Vidame de Chartres

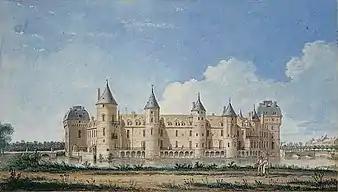
The medieval Château de la Ferté Vidame, built by the Vendômes

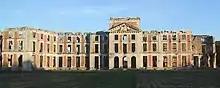
The ruins of the Château de la Ferté-Vidame in 2005

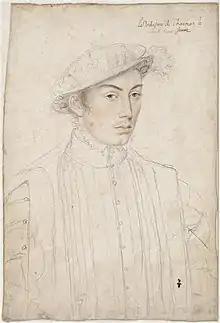
François de Vendôme, Vidame de Chartres, drawing with colour, workshop of François Clouet, about 1550

Vidame de Chartres was a title in the French nobility. There are a few vidame titles in France, of which that of Chartres is probably the best known, because a number of holders have been notable in widely different ways over the centuries. Vidame was originally the name for the commander of a bishop's military force in the Early Middle Ages, when bishops, like other great lords, needed troops for security. The title eventually developed into a heritable noble title, like others linked to a specific estate. The title therefore passed to the new owner when the estate was sold, as happened a number of times in this case.